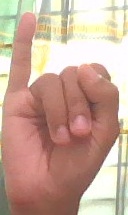
ASL sign: I